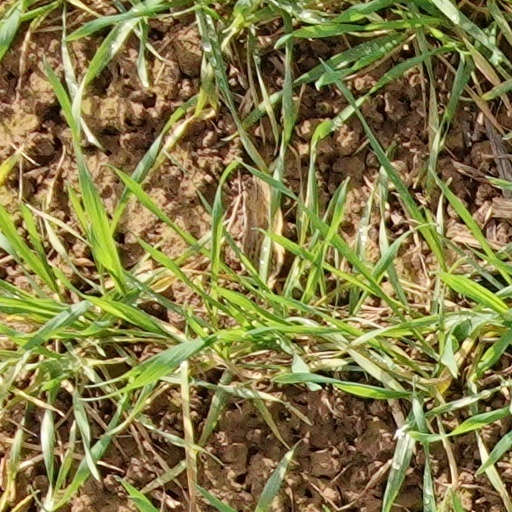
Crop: wheat